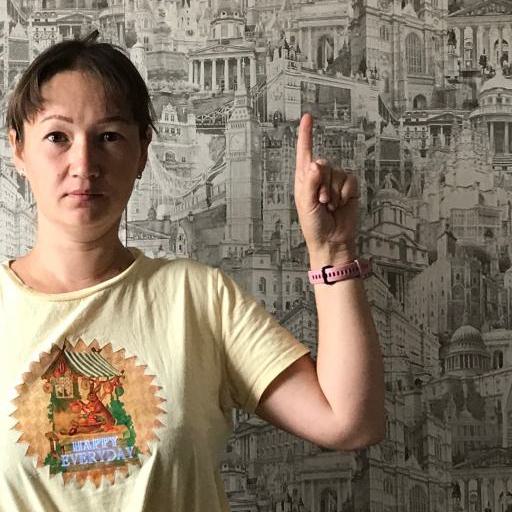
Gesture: one